Kid Nation

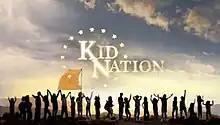

Kid Nation is an American reality television show hosted by Jonathan Karsh that premiered on the CBS network on September 19, 2007 created by Tom Forman Productions and Endemol USA.